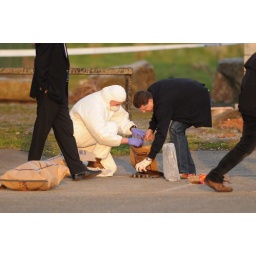
Members of the Garda (Irish Police) investigate a suspect package in the car park of a bar in Dublin Ireland